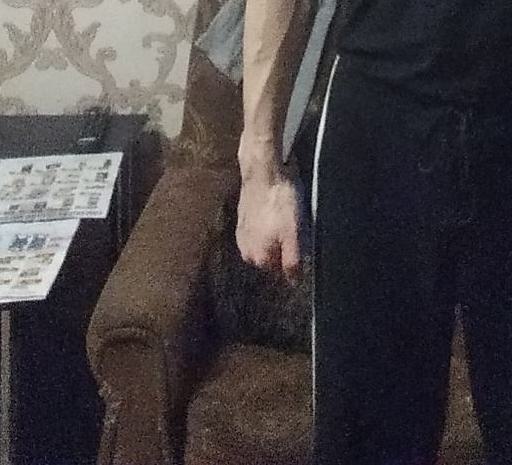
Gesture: no_gesture